Commodity dependence

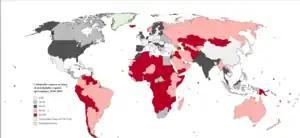
World map showing commodity exports as share of merchandise exports percentage according to UNCTAD State of Commodity Dependence Report 2018-2019

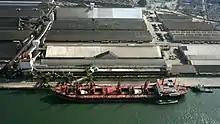
Grain export at the Port of Santos. Brazil's trade was commodity-dependent in 2018–19 having been less so in 2008–9.

Commodity dependence is a high proportion of commodities in a country's exports. Therefore, a commodity-dependent country is a country in which commodities constitute the predominant share of its exports, that is when more than 60% of the merchandise a country exports, in value terms, are commodities.